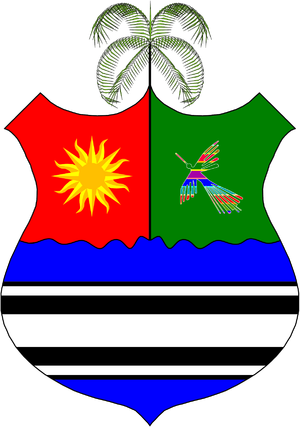
Santo Domingo de Los Tsáchilas est une province de l'Équateur, créée en octobre de 2007 en même temps que la province de Santa Elena.